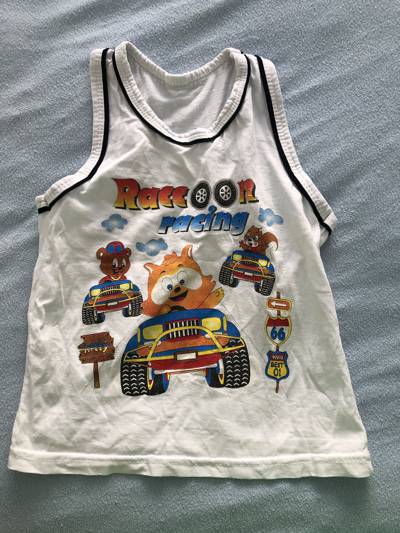
Waste category: clothes